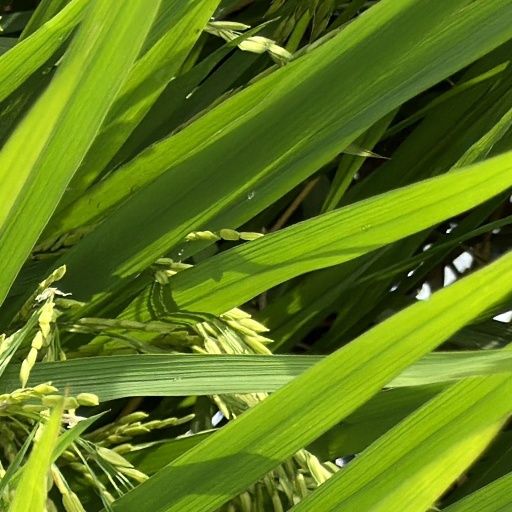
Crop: rice